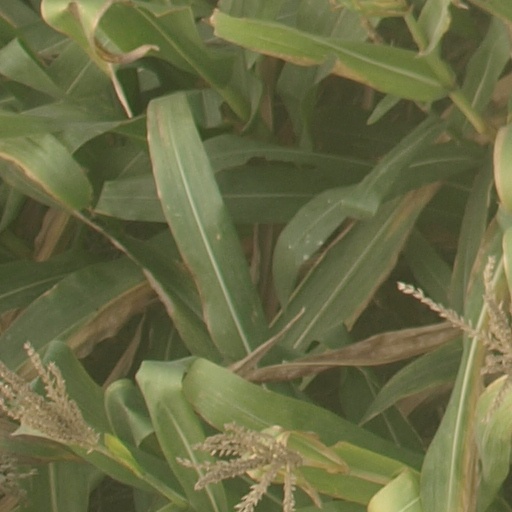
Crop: maize; corn